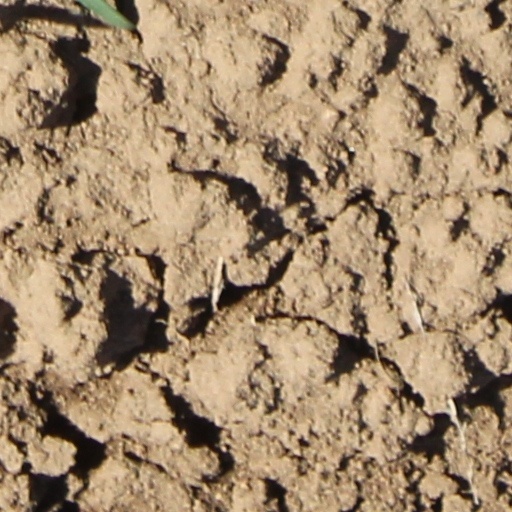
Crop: wheat